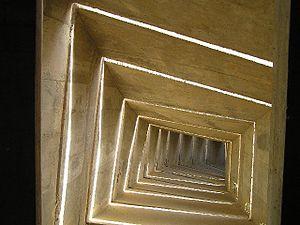
Be'er Sheva, Bersabée ou Beersheba est une ville du district sud d'Israël.